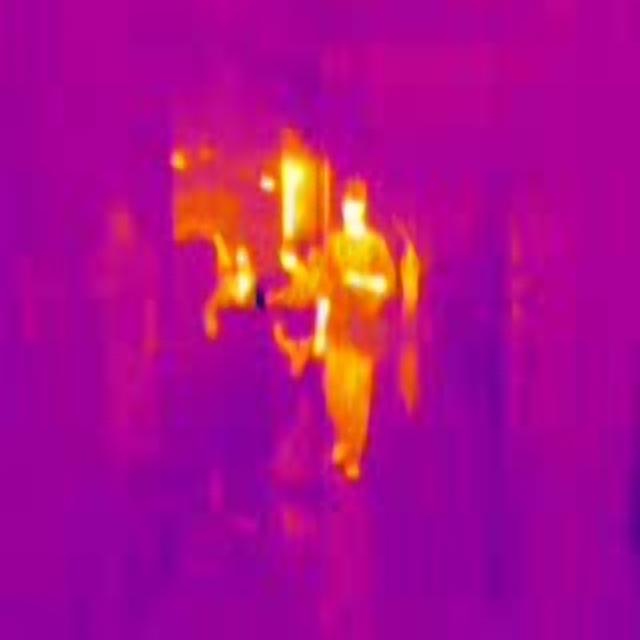
Detected objects:
label: person
label: person